Dar-ul-Sukun

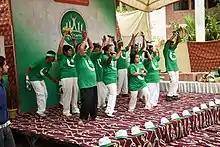
Some of the residents of Dar-ul-Sukun participating in rehabilitation activities

Dar-ul-Sukun (House of Peace) in Karachi, Sindh, Pakistan is a home for physically and mentally disabled children and adults, both men and women in poverty or unable to address their challenges. It has three branches across Karachi. The branch at Kashmir Road cares for almost 150 people. The home has 53 staff members.